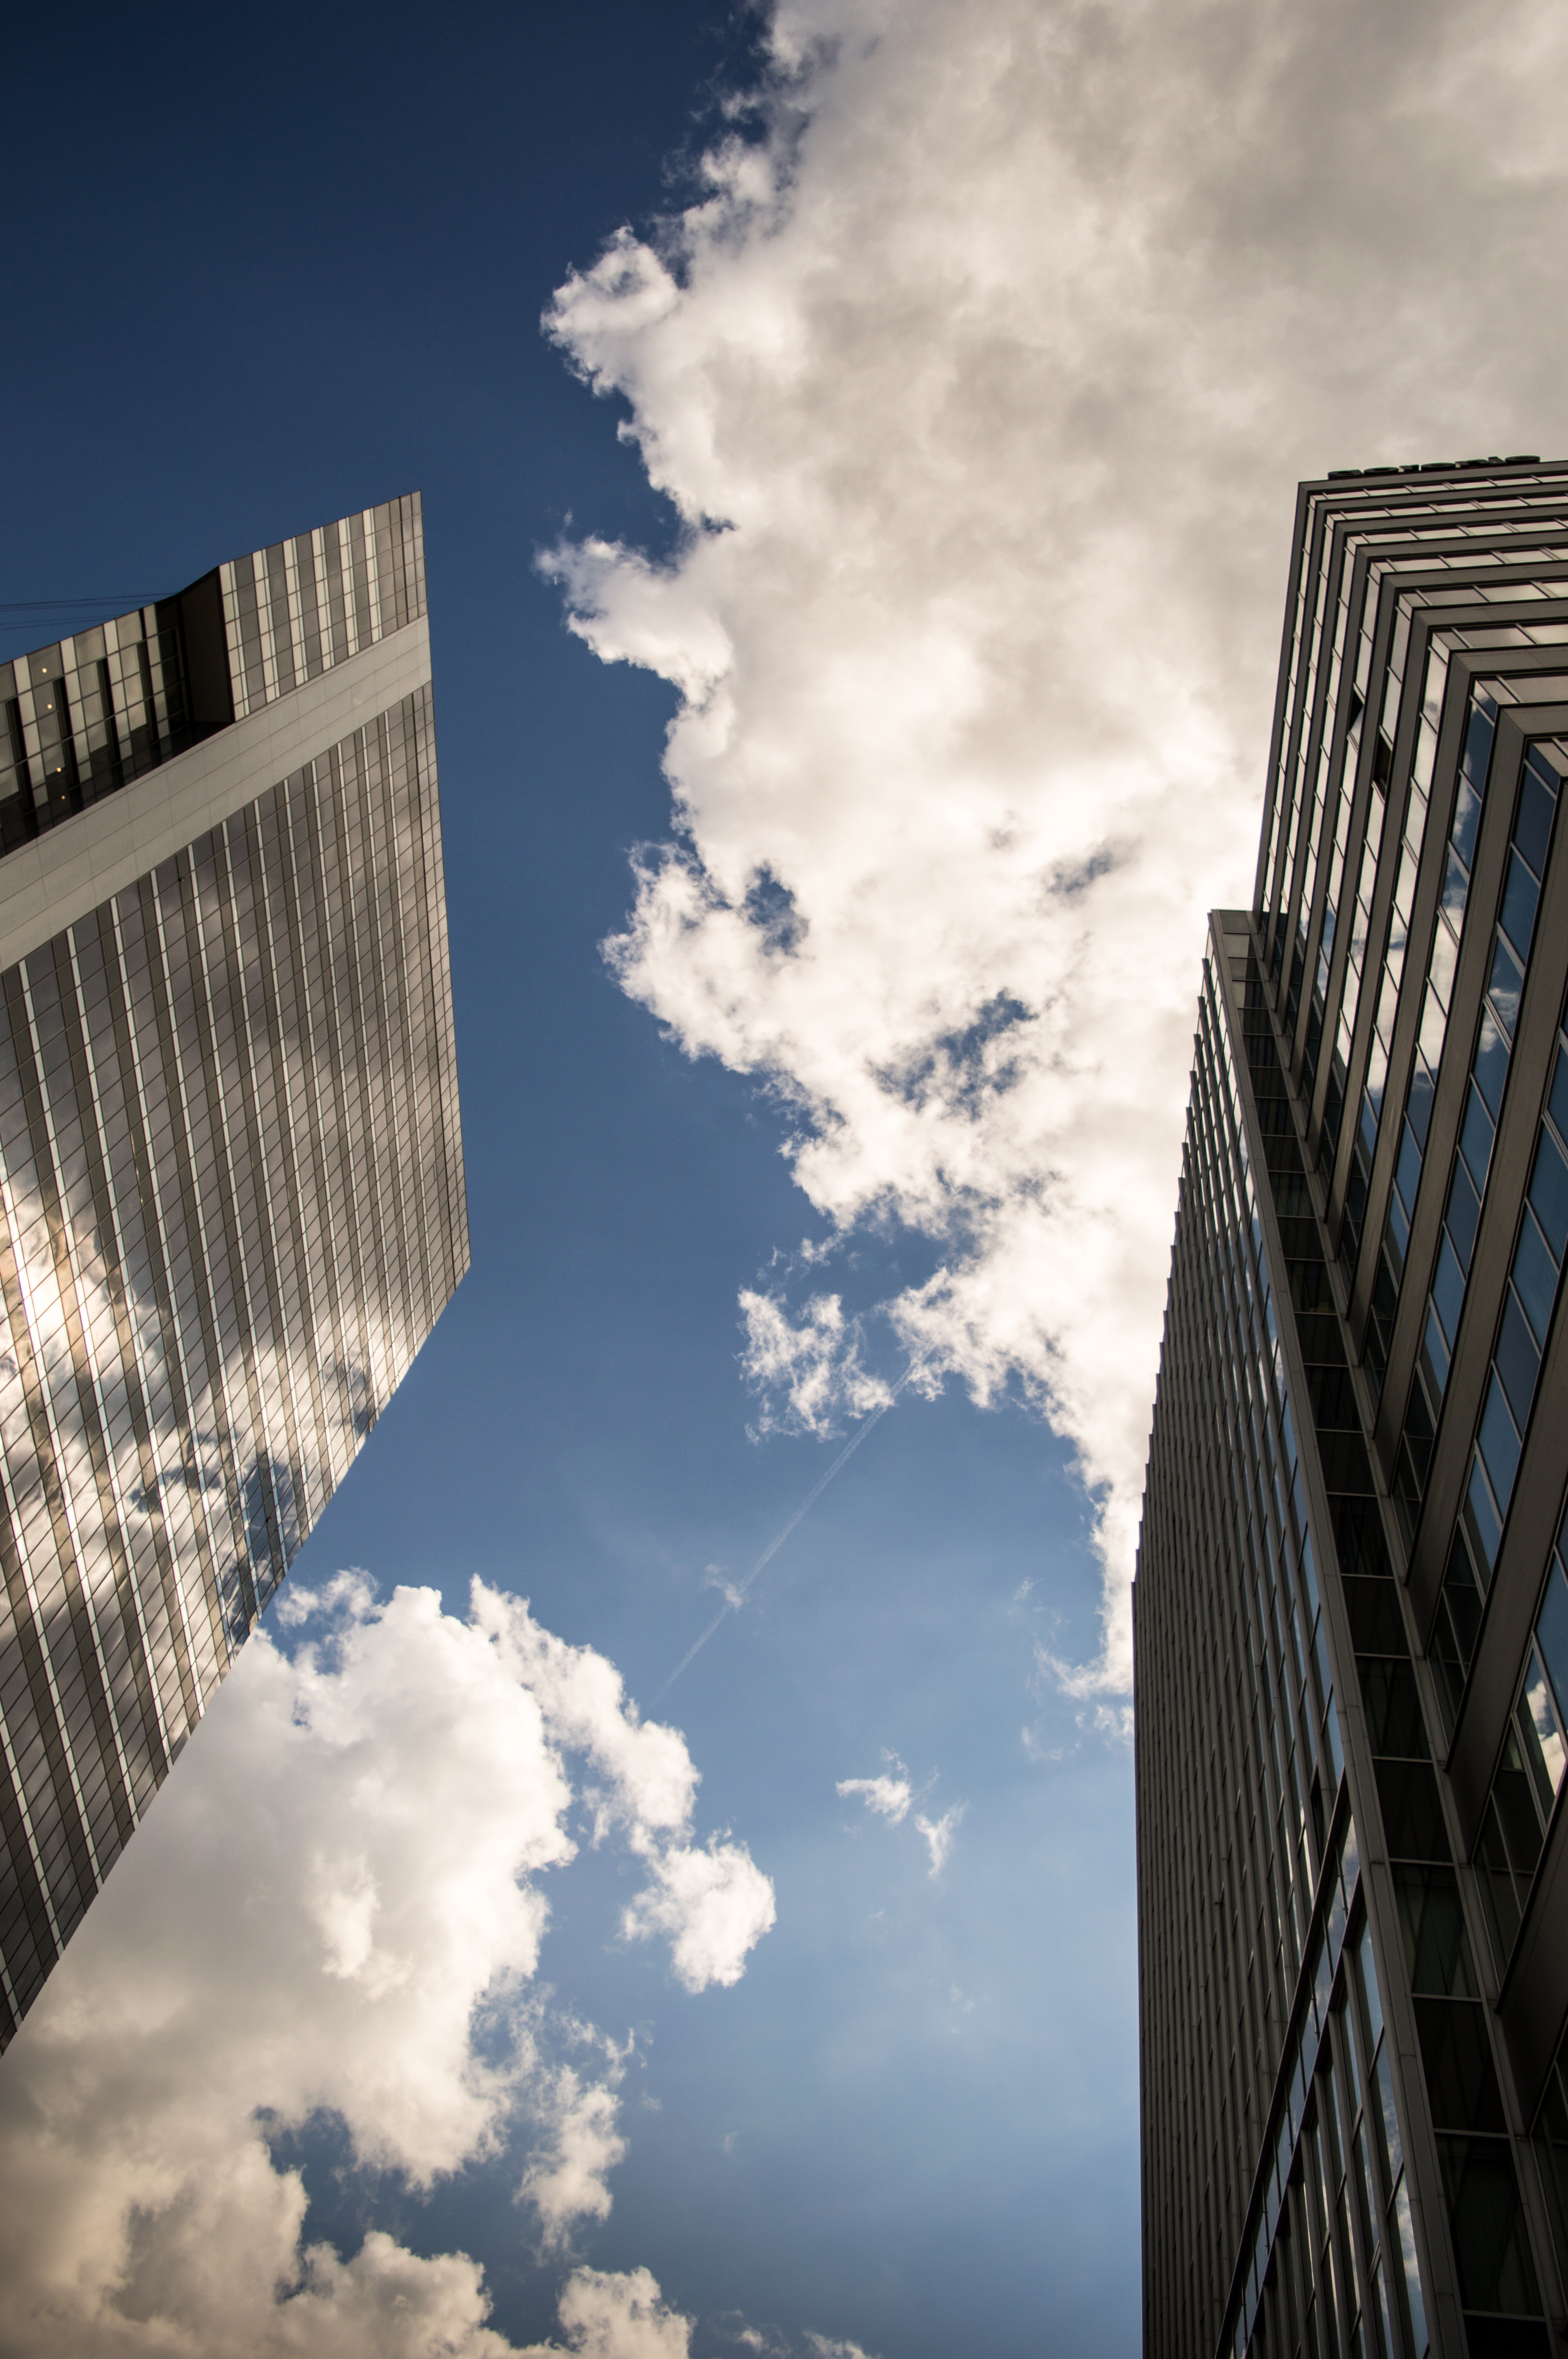
cloud, architecture, sky, skyline, sunlight, building, city, skyscraper, cityscape, downtown, daytime, reflection, tower, landmark, facade, blue, tower block, blue sky, buildings, minimalist, symmetry, angle, headquarters, metropolis, bucharest, condominium, daylighting, meteorological phenomenon, urban area, stock photography, metropolitan area, corporate headquarters, minimum